Northwood University

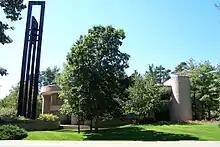
Midland's Church Family Administration building

Northwood focuses on business education. Its most popular undergraduate majors, based on 2021 graduates (including by distance learning), were: